Kingdom of Valabhi

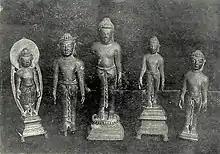
Five Jain Bronzes recovered from Vallabhi

Bhaṭārka was succeeded by his eldest son Dharasena I who also used only the title of "Senapati" (general). He reigned approximately from 174 to 180 Valabhi Era (VE) (c. 493–499 CE). It seems that he further consolidated power in weakening Gupta Empire. the Maitrkas had a marriage alliance with Harisena, the King of Avanti who had himself captured many regions formerly under Magadha. Chandralekha, who is described in "Dharasanasara" of Devasena as the daughter of the king of Ujjayani and the queen of Dhruvasena I.